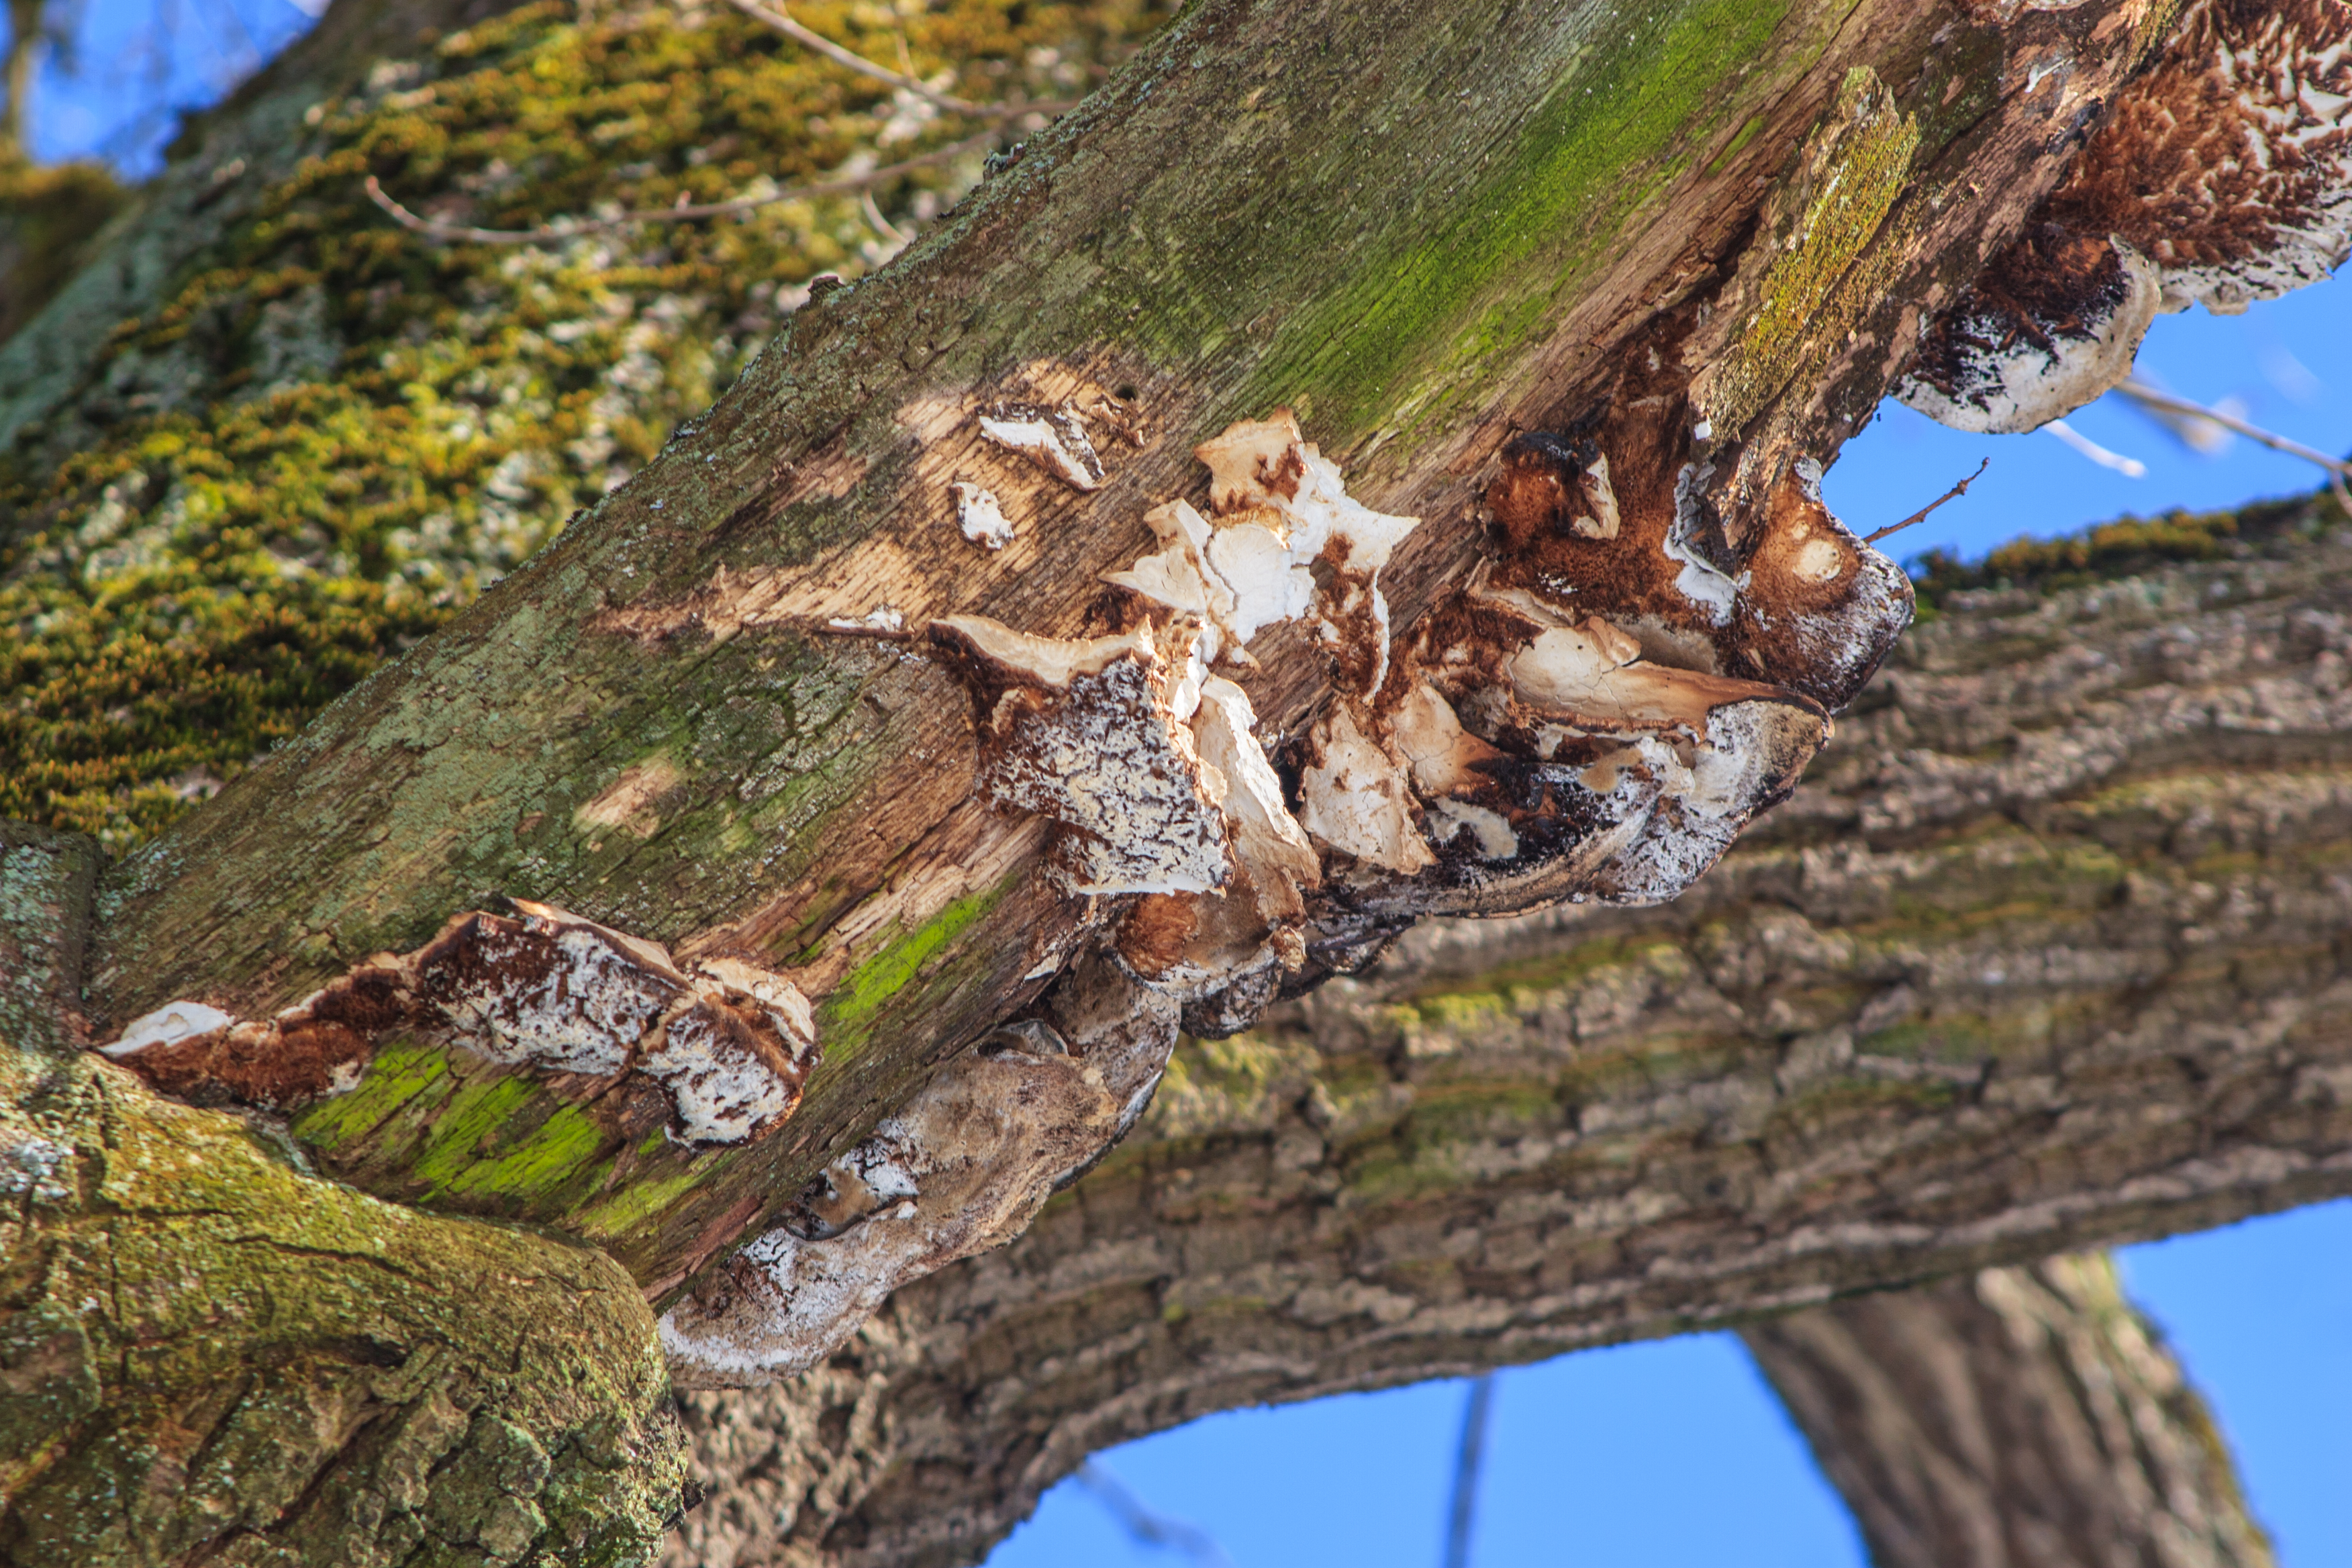
images, plant, nature, branch, wood, twig, sky, trunk, vegetation, terrestrial plant, biome, tree, woody plant, forest, grass, wilderness, spring, nature reserve, natural material, plant stem, wildlife, palm tree, Northern hardwood forest, birch family, jungle, moss